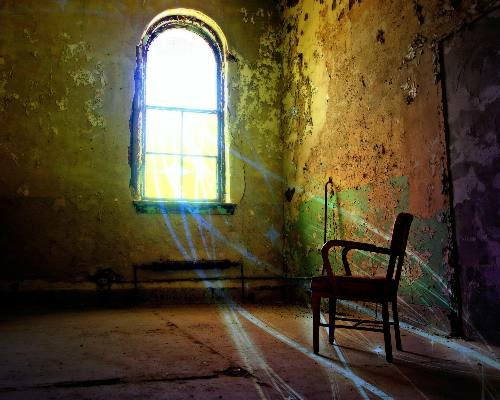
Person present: No